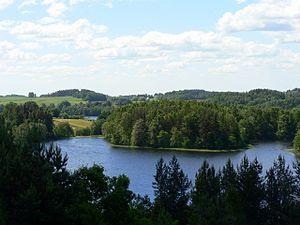
Le parc national d'Aukštaitija se situe au nord-est de la Lituanie à une centaine de kilomètres au nord de Vilnius. Établi en 1974 il est le plus vieux des 5 parcs nationaux lituaniens. À l'origine nommé Parc national de la RSS de Lituanie, il a été rebaptisé en 1991 lorsque les 4 autres parcs ont été créés. Le nom du parc fait référence à la région ethnographique de Lituanie dans laquelle il se situe : Haute Lituanie.